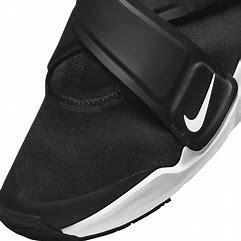
Brand: Nike
Model: Flex Advance